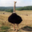
Label: bird